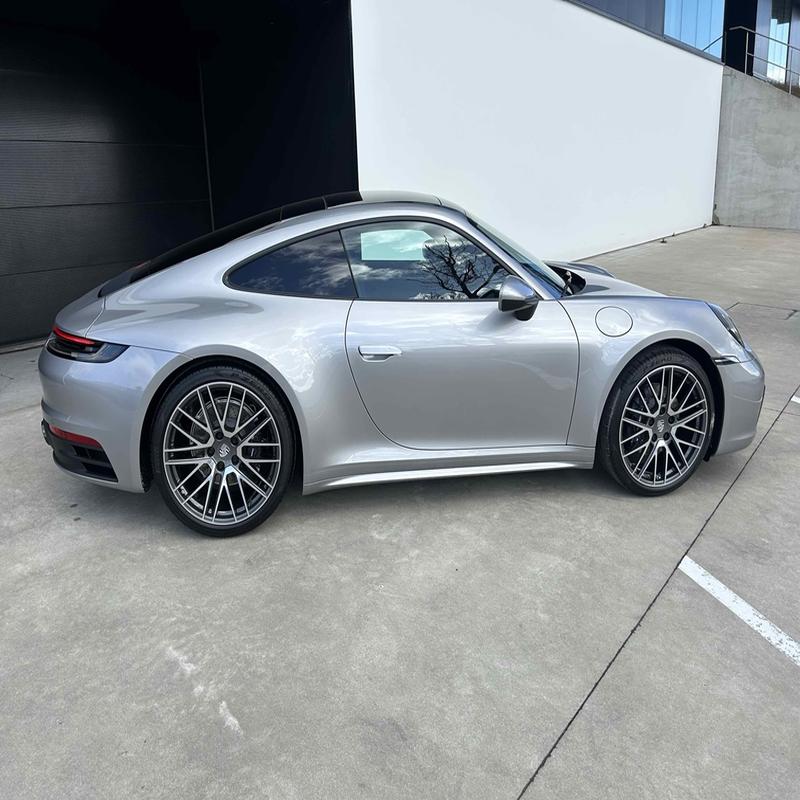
Aucun dommage détecté.
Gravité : aucun